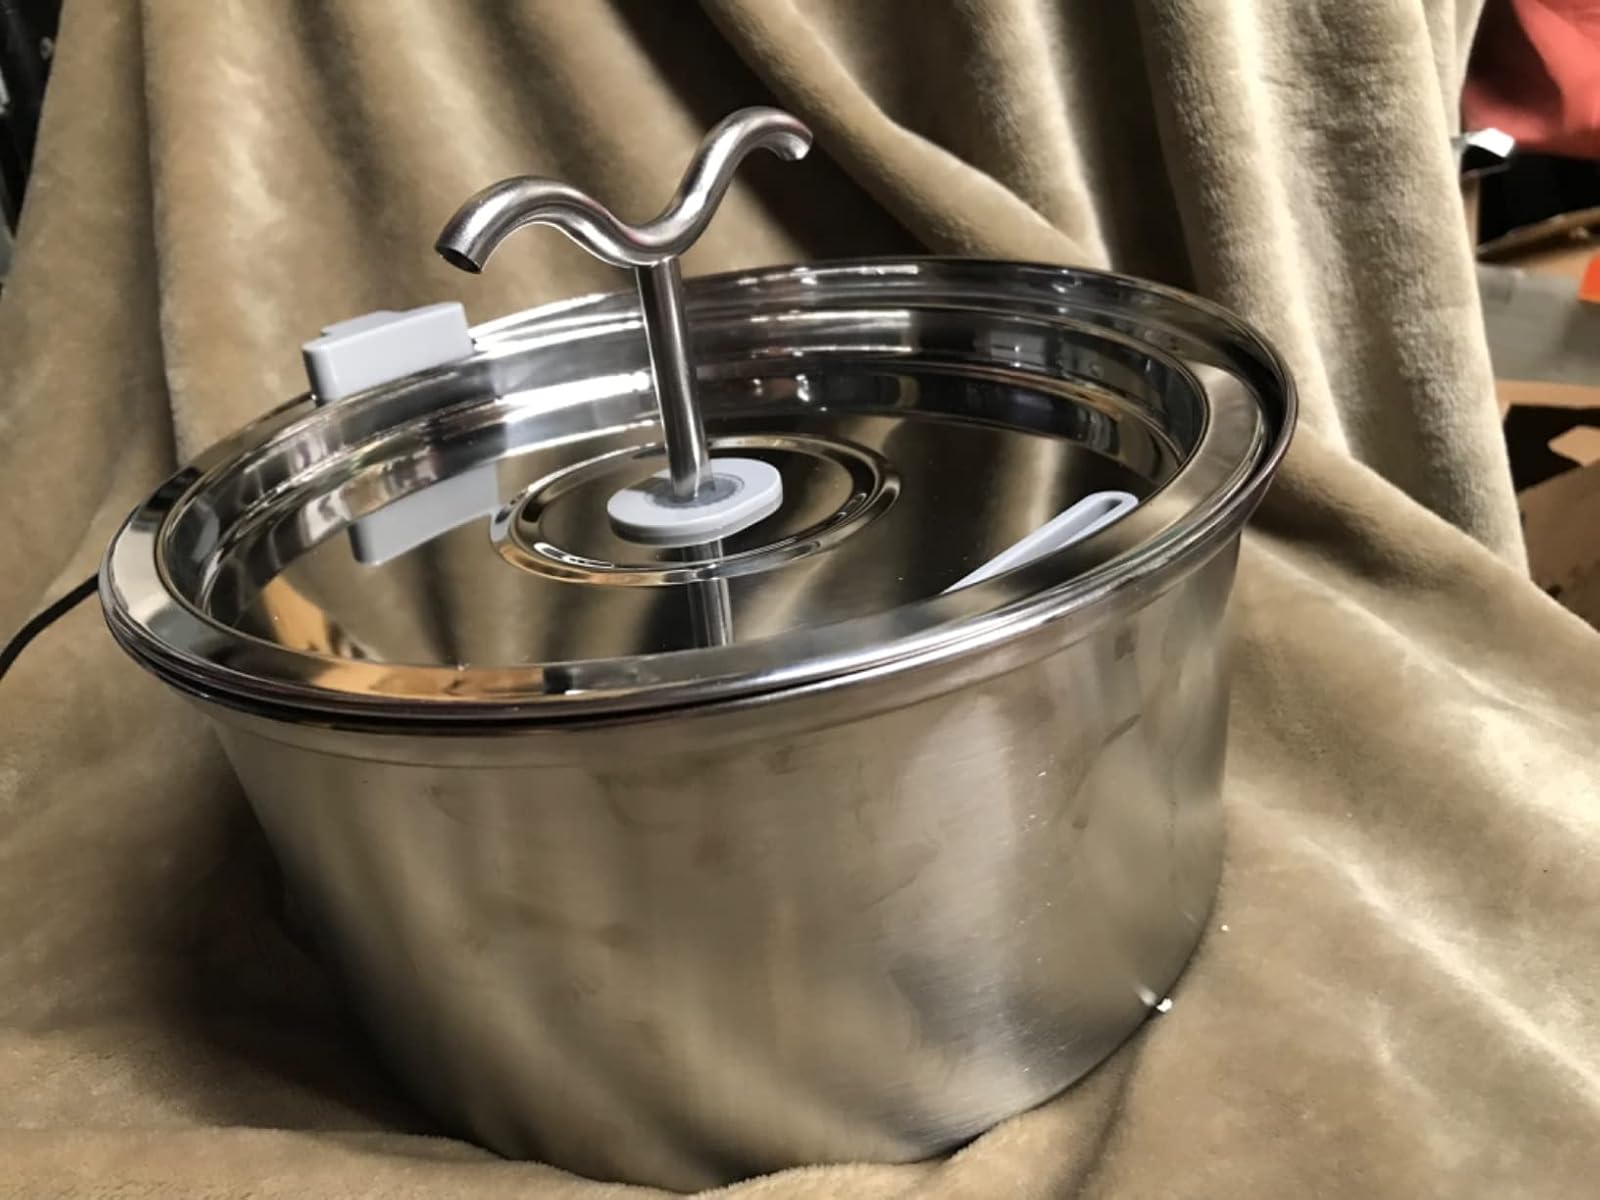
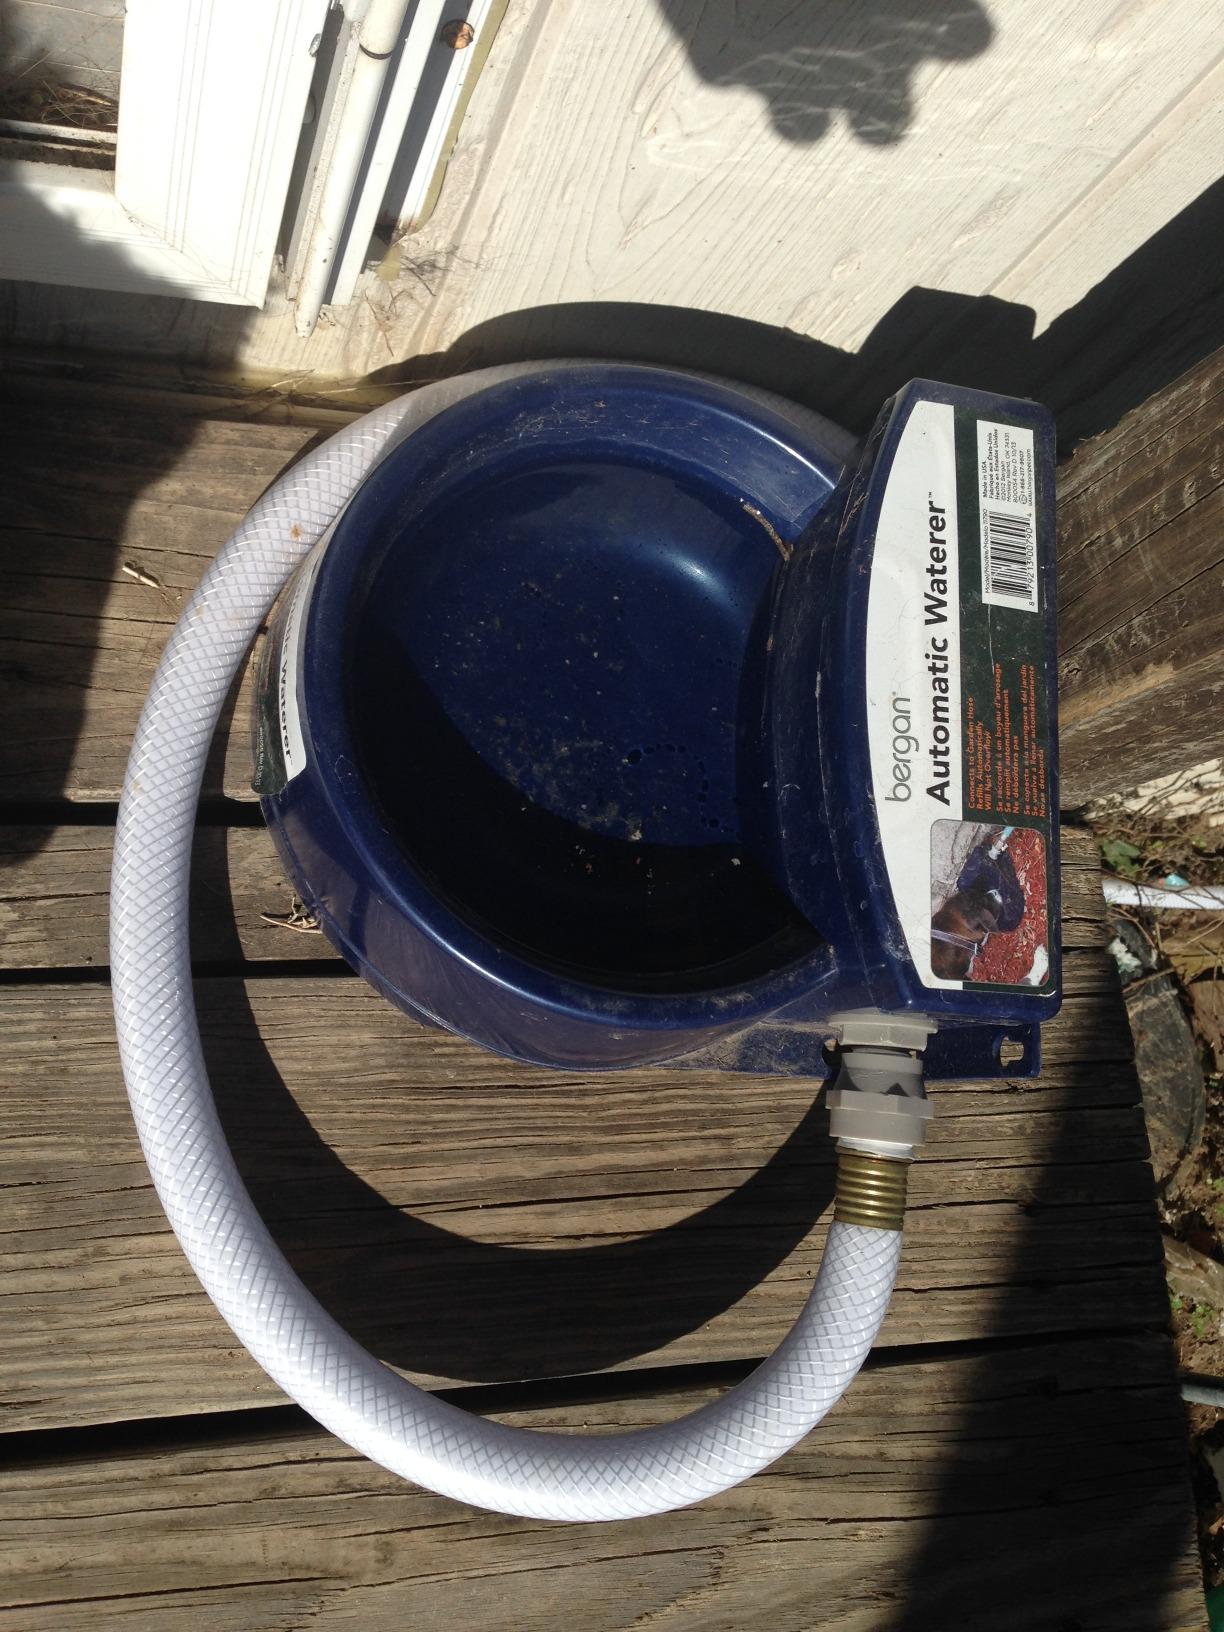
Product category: items_bowl
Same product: no